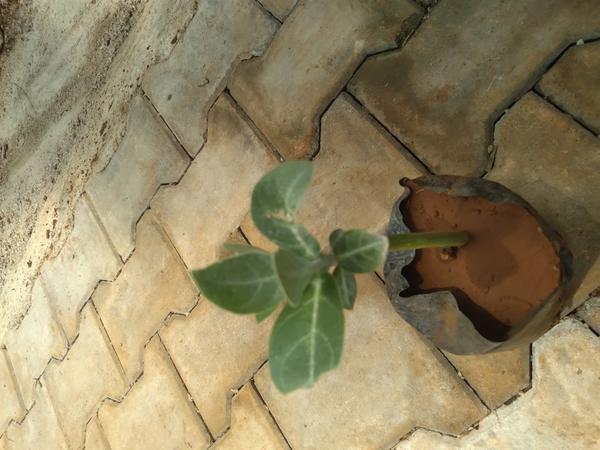
Plant: Ekka